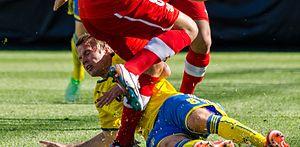
Oscar Lewicki, né le 14 juillet 1992, est un footballeur suédois d'origine polonaise évoluant actuellement au poste de milieu défensif au Malmö FF.